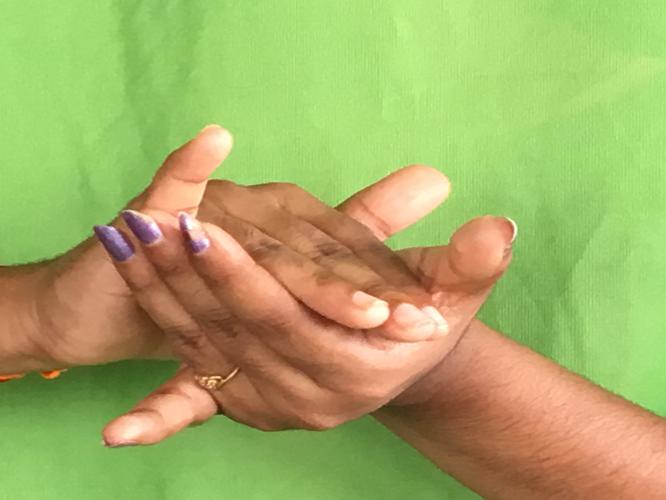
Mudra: Kurma
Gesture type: double_hand